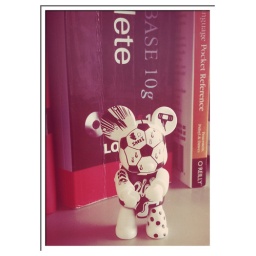
Stuff in my office cross processed